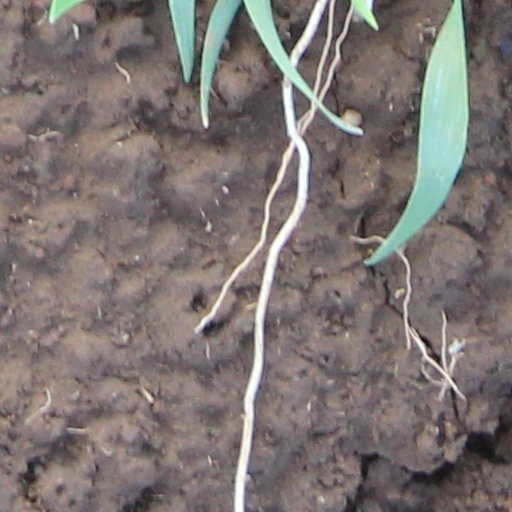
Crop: wheat